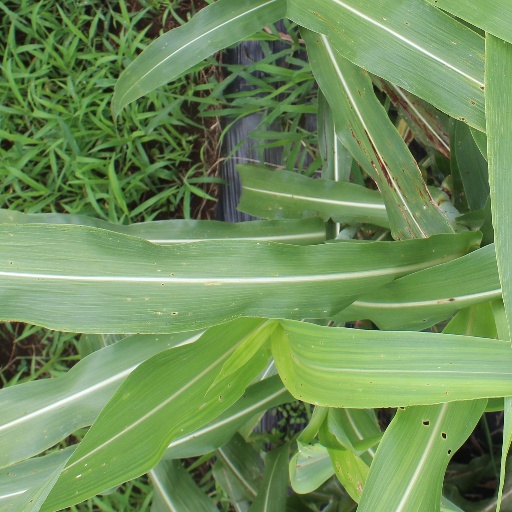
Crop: sorghum